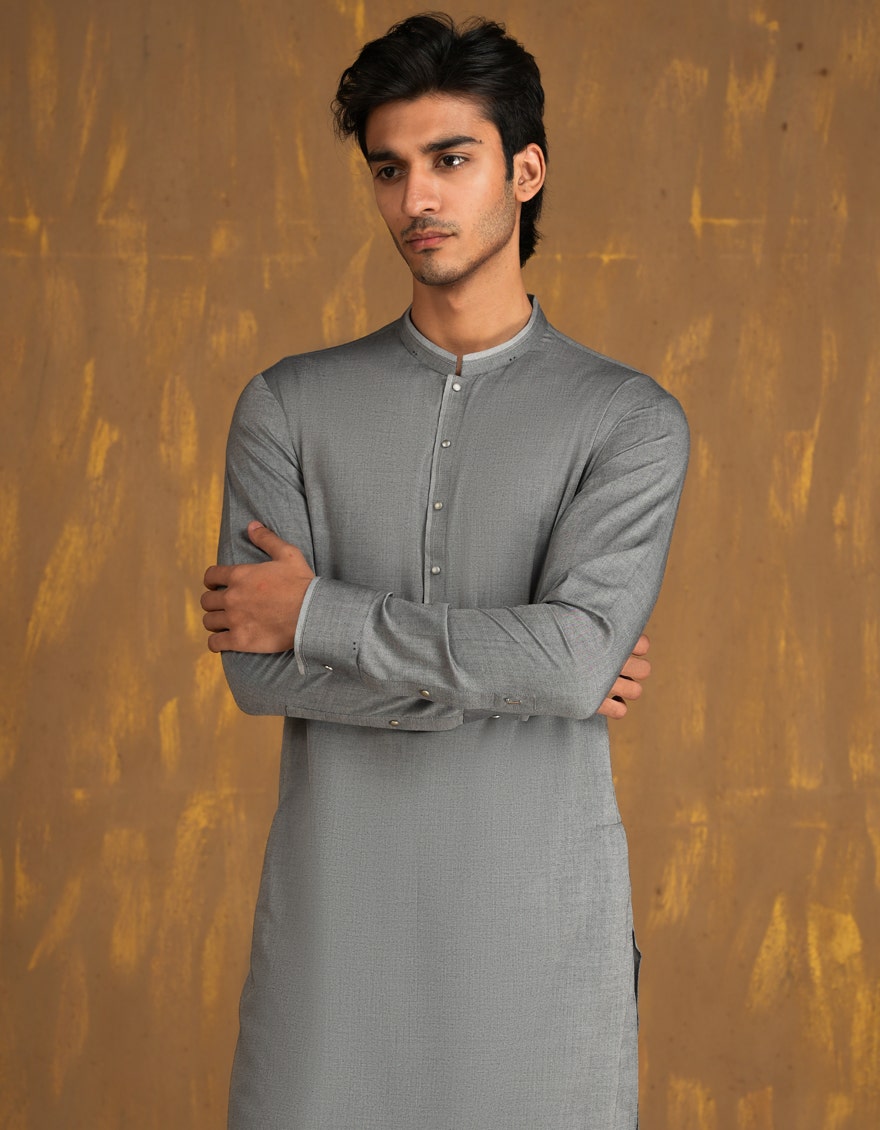
grey kurta pajamas